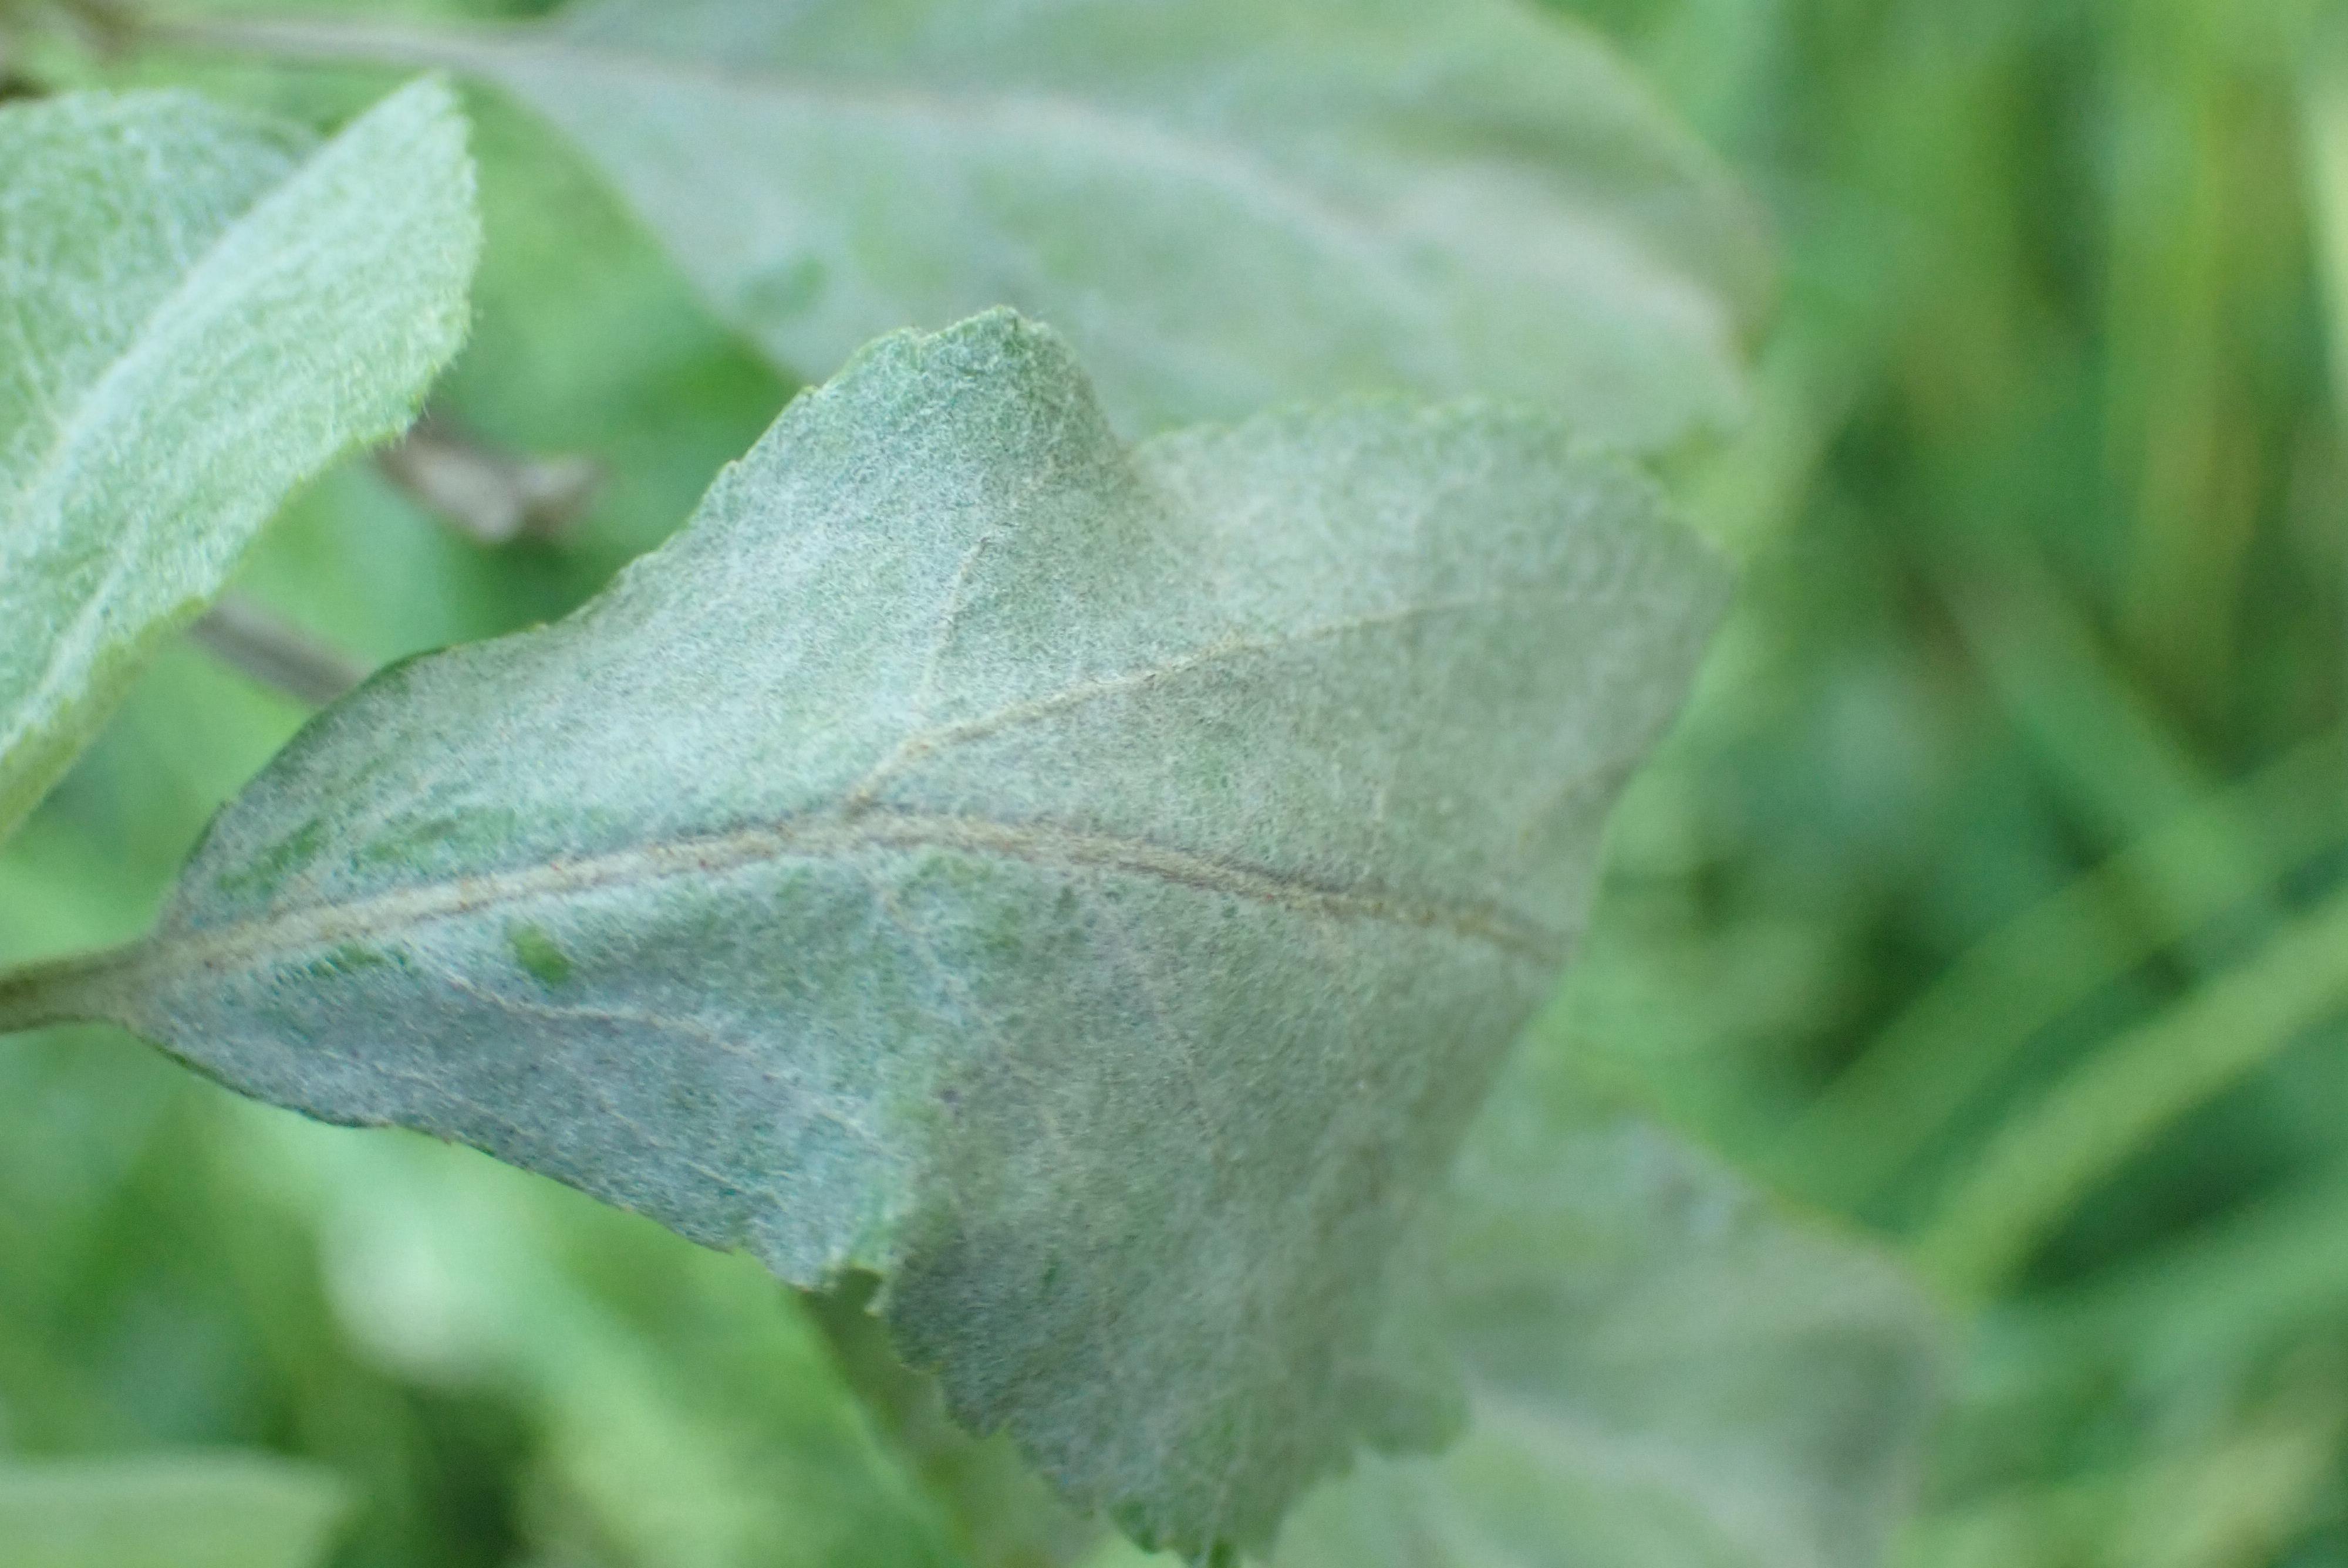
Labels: powdery_mildew